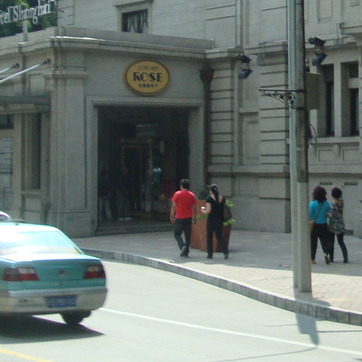
Material: hair